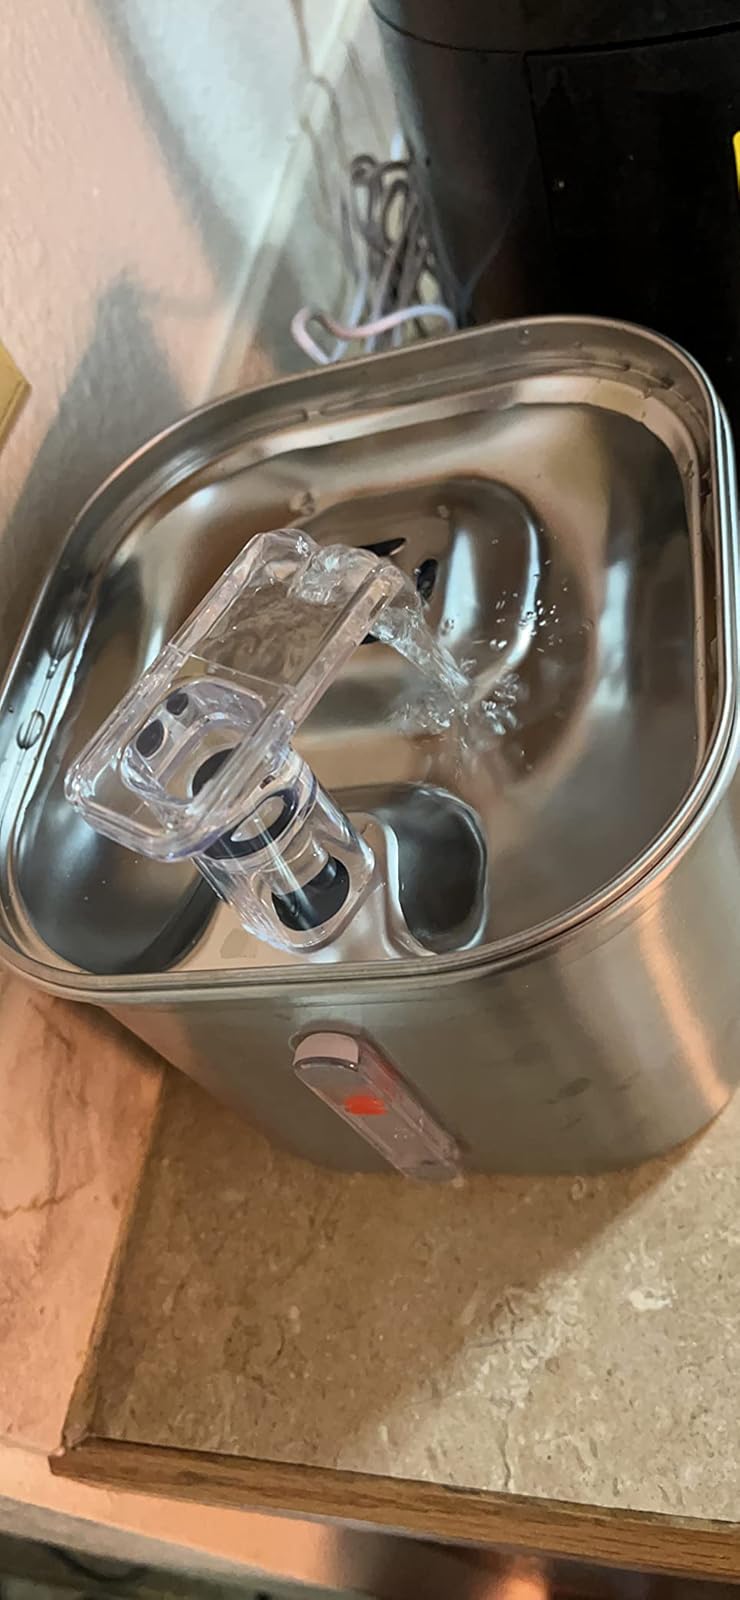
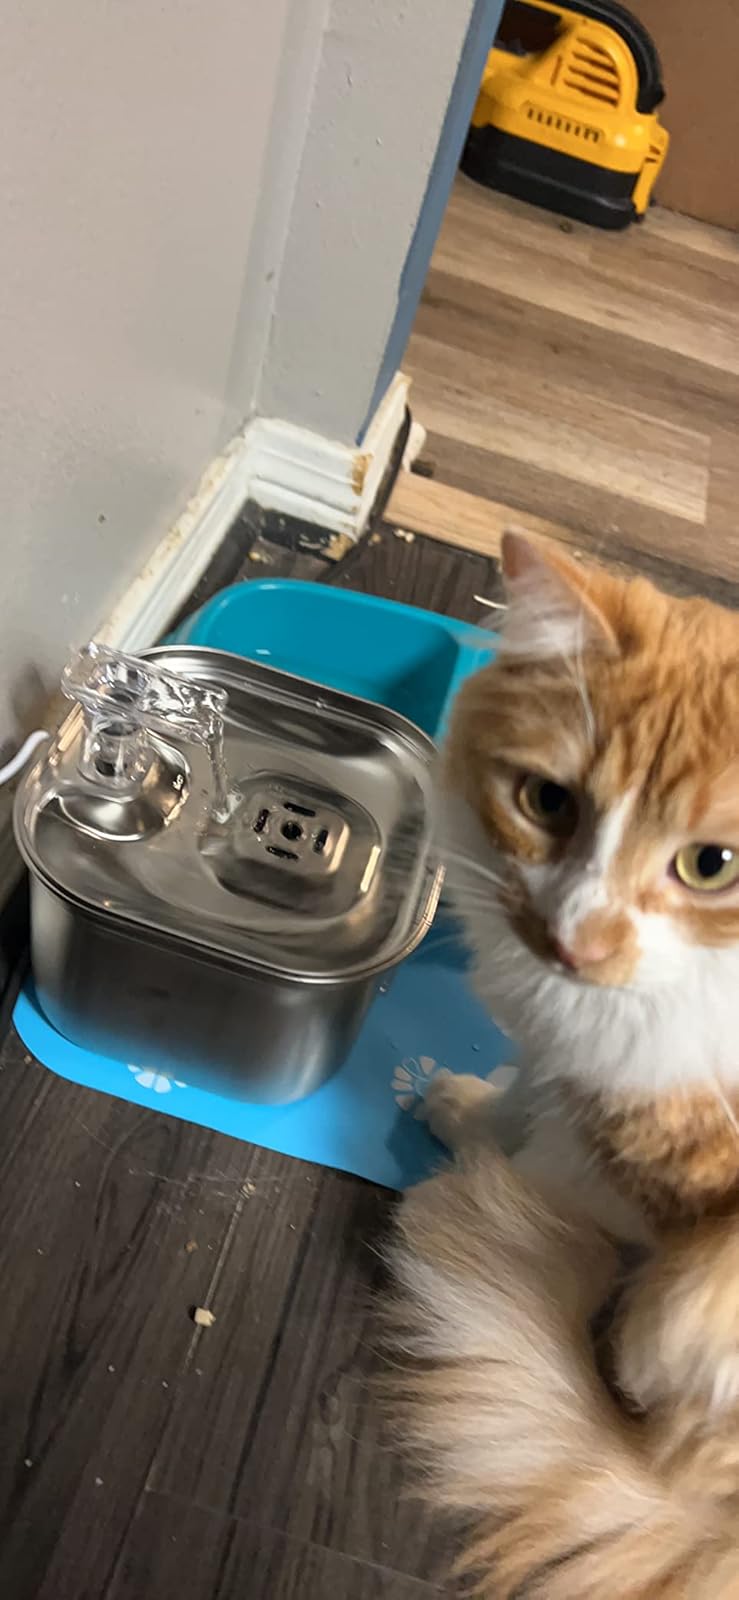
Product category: items_bowl
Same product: yes